Thomas Charles Sorby

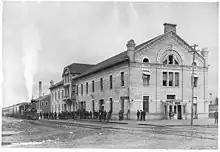
Rail station, Winnipeg, 1884

This is a grade II listed building in "Italianate style" with "ornament in loose, almost brutal, manner" according to Historic England, replacing a previous station of 1842, which had been overtaken by railway development. Sorby, who also designed Kennington and Rochester Row police stations, designed this building in 1869 while still surveyor to the Metropolitan Police. It was completed in 1870 at a cost of £8,000. "Building News" described it as follows: